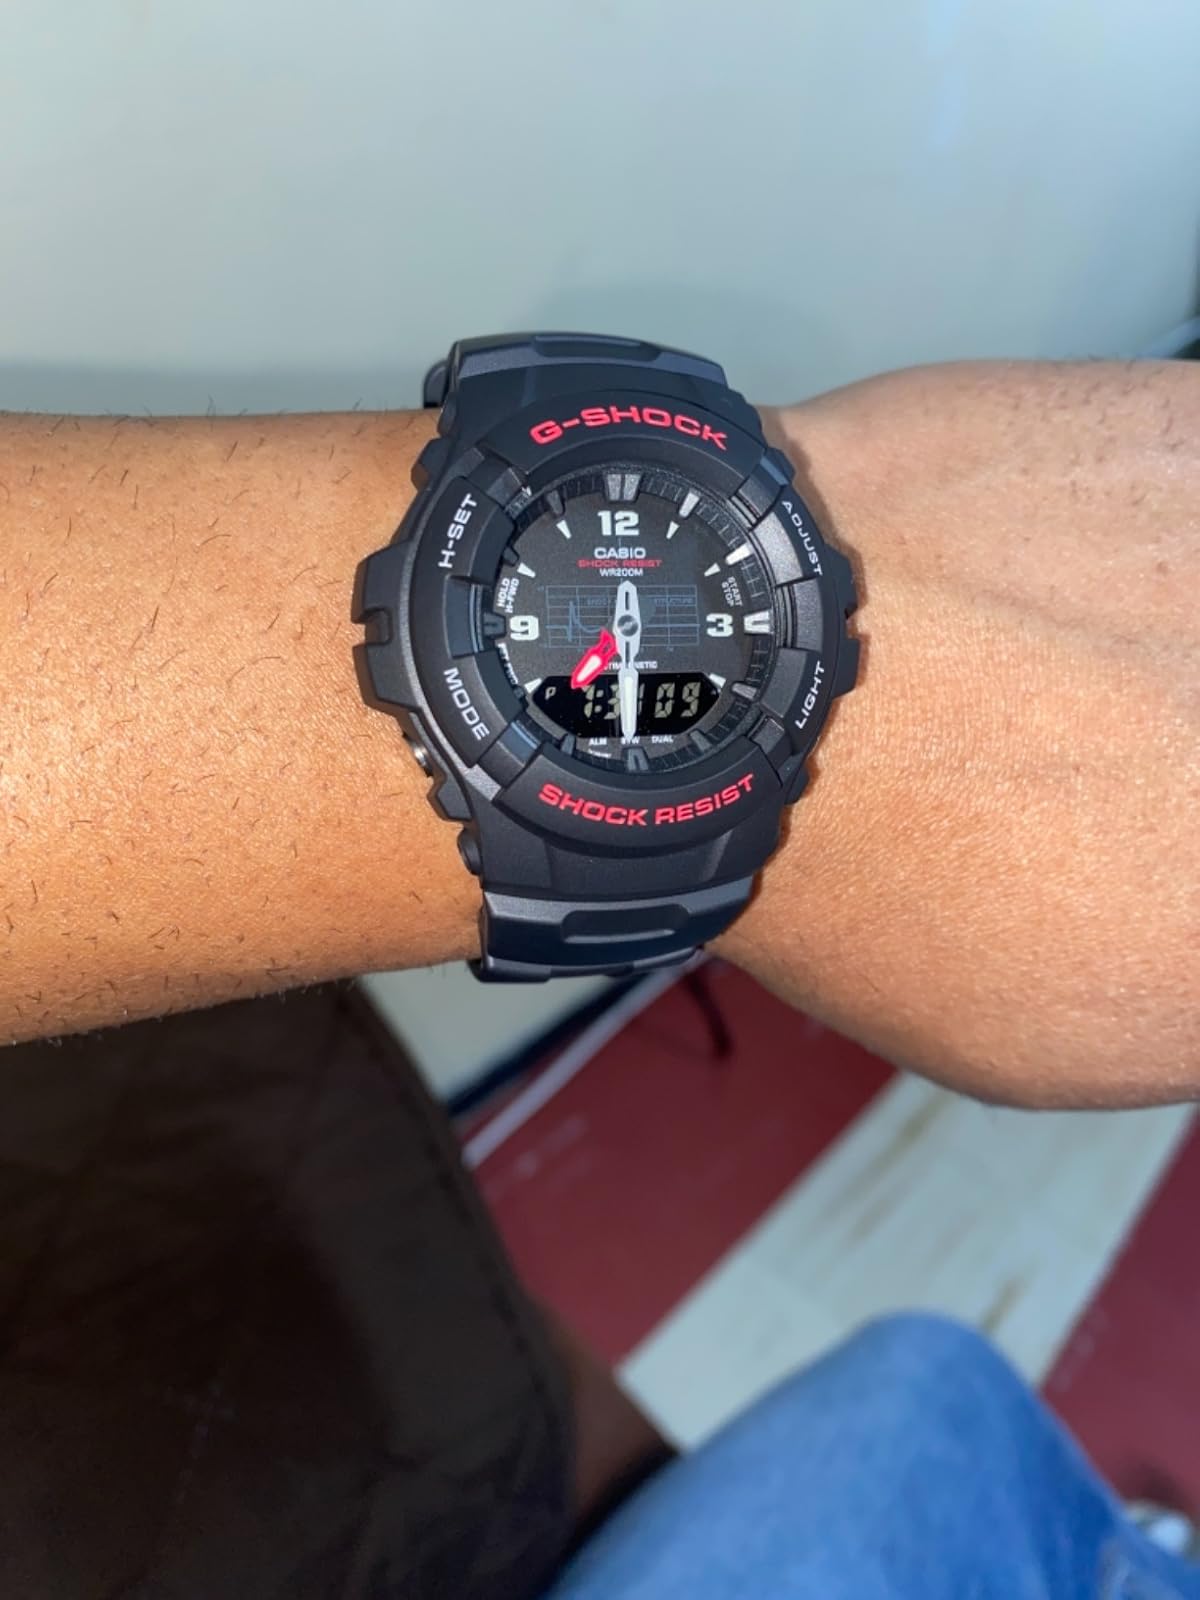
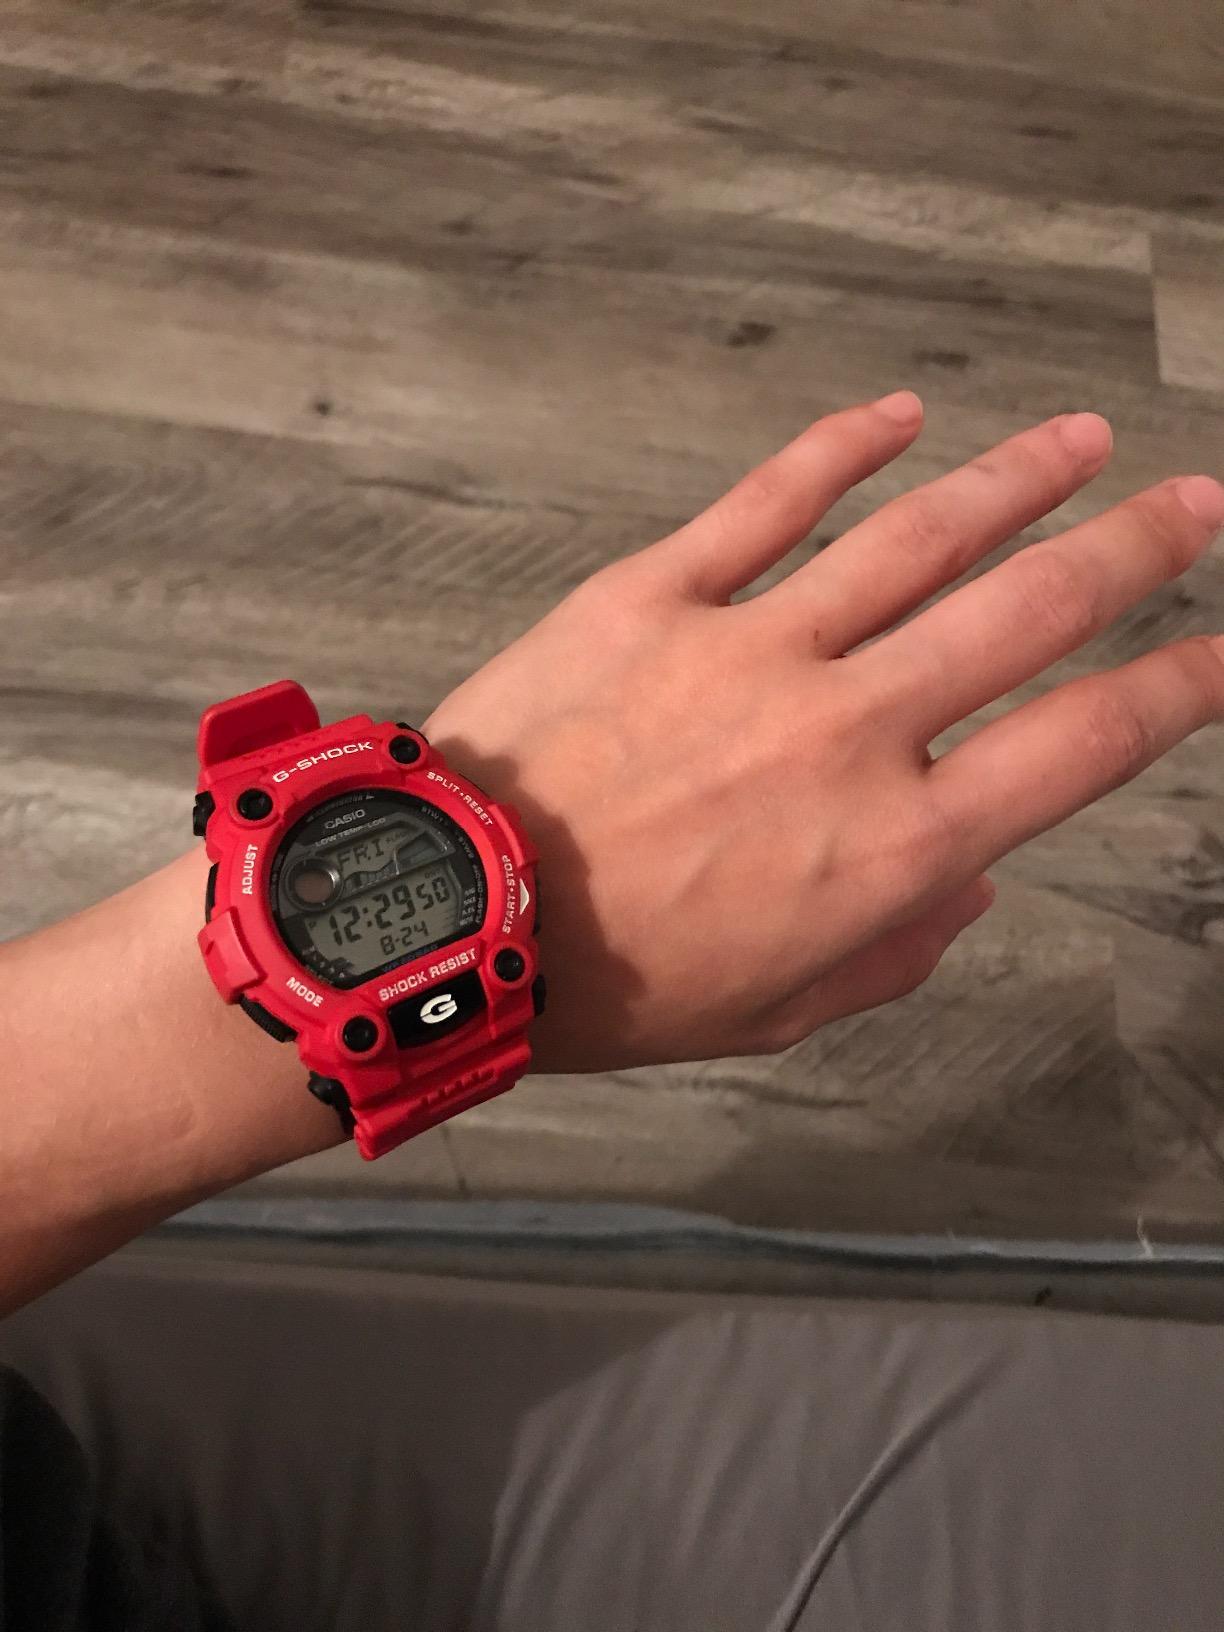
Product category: accessories_watch
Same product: no